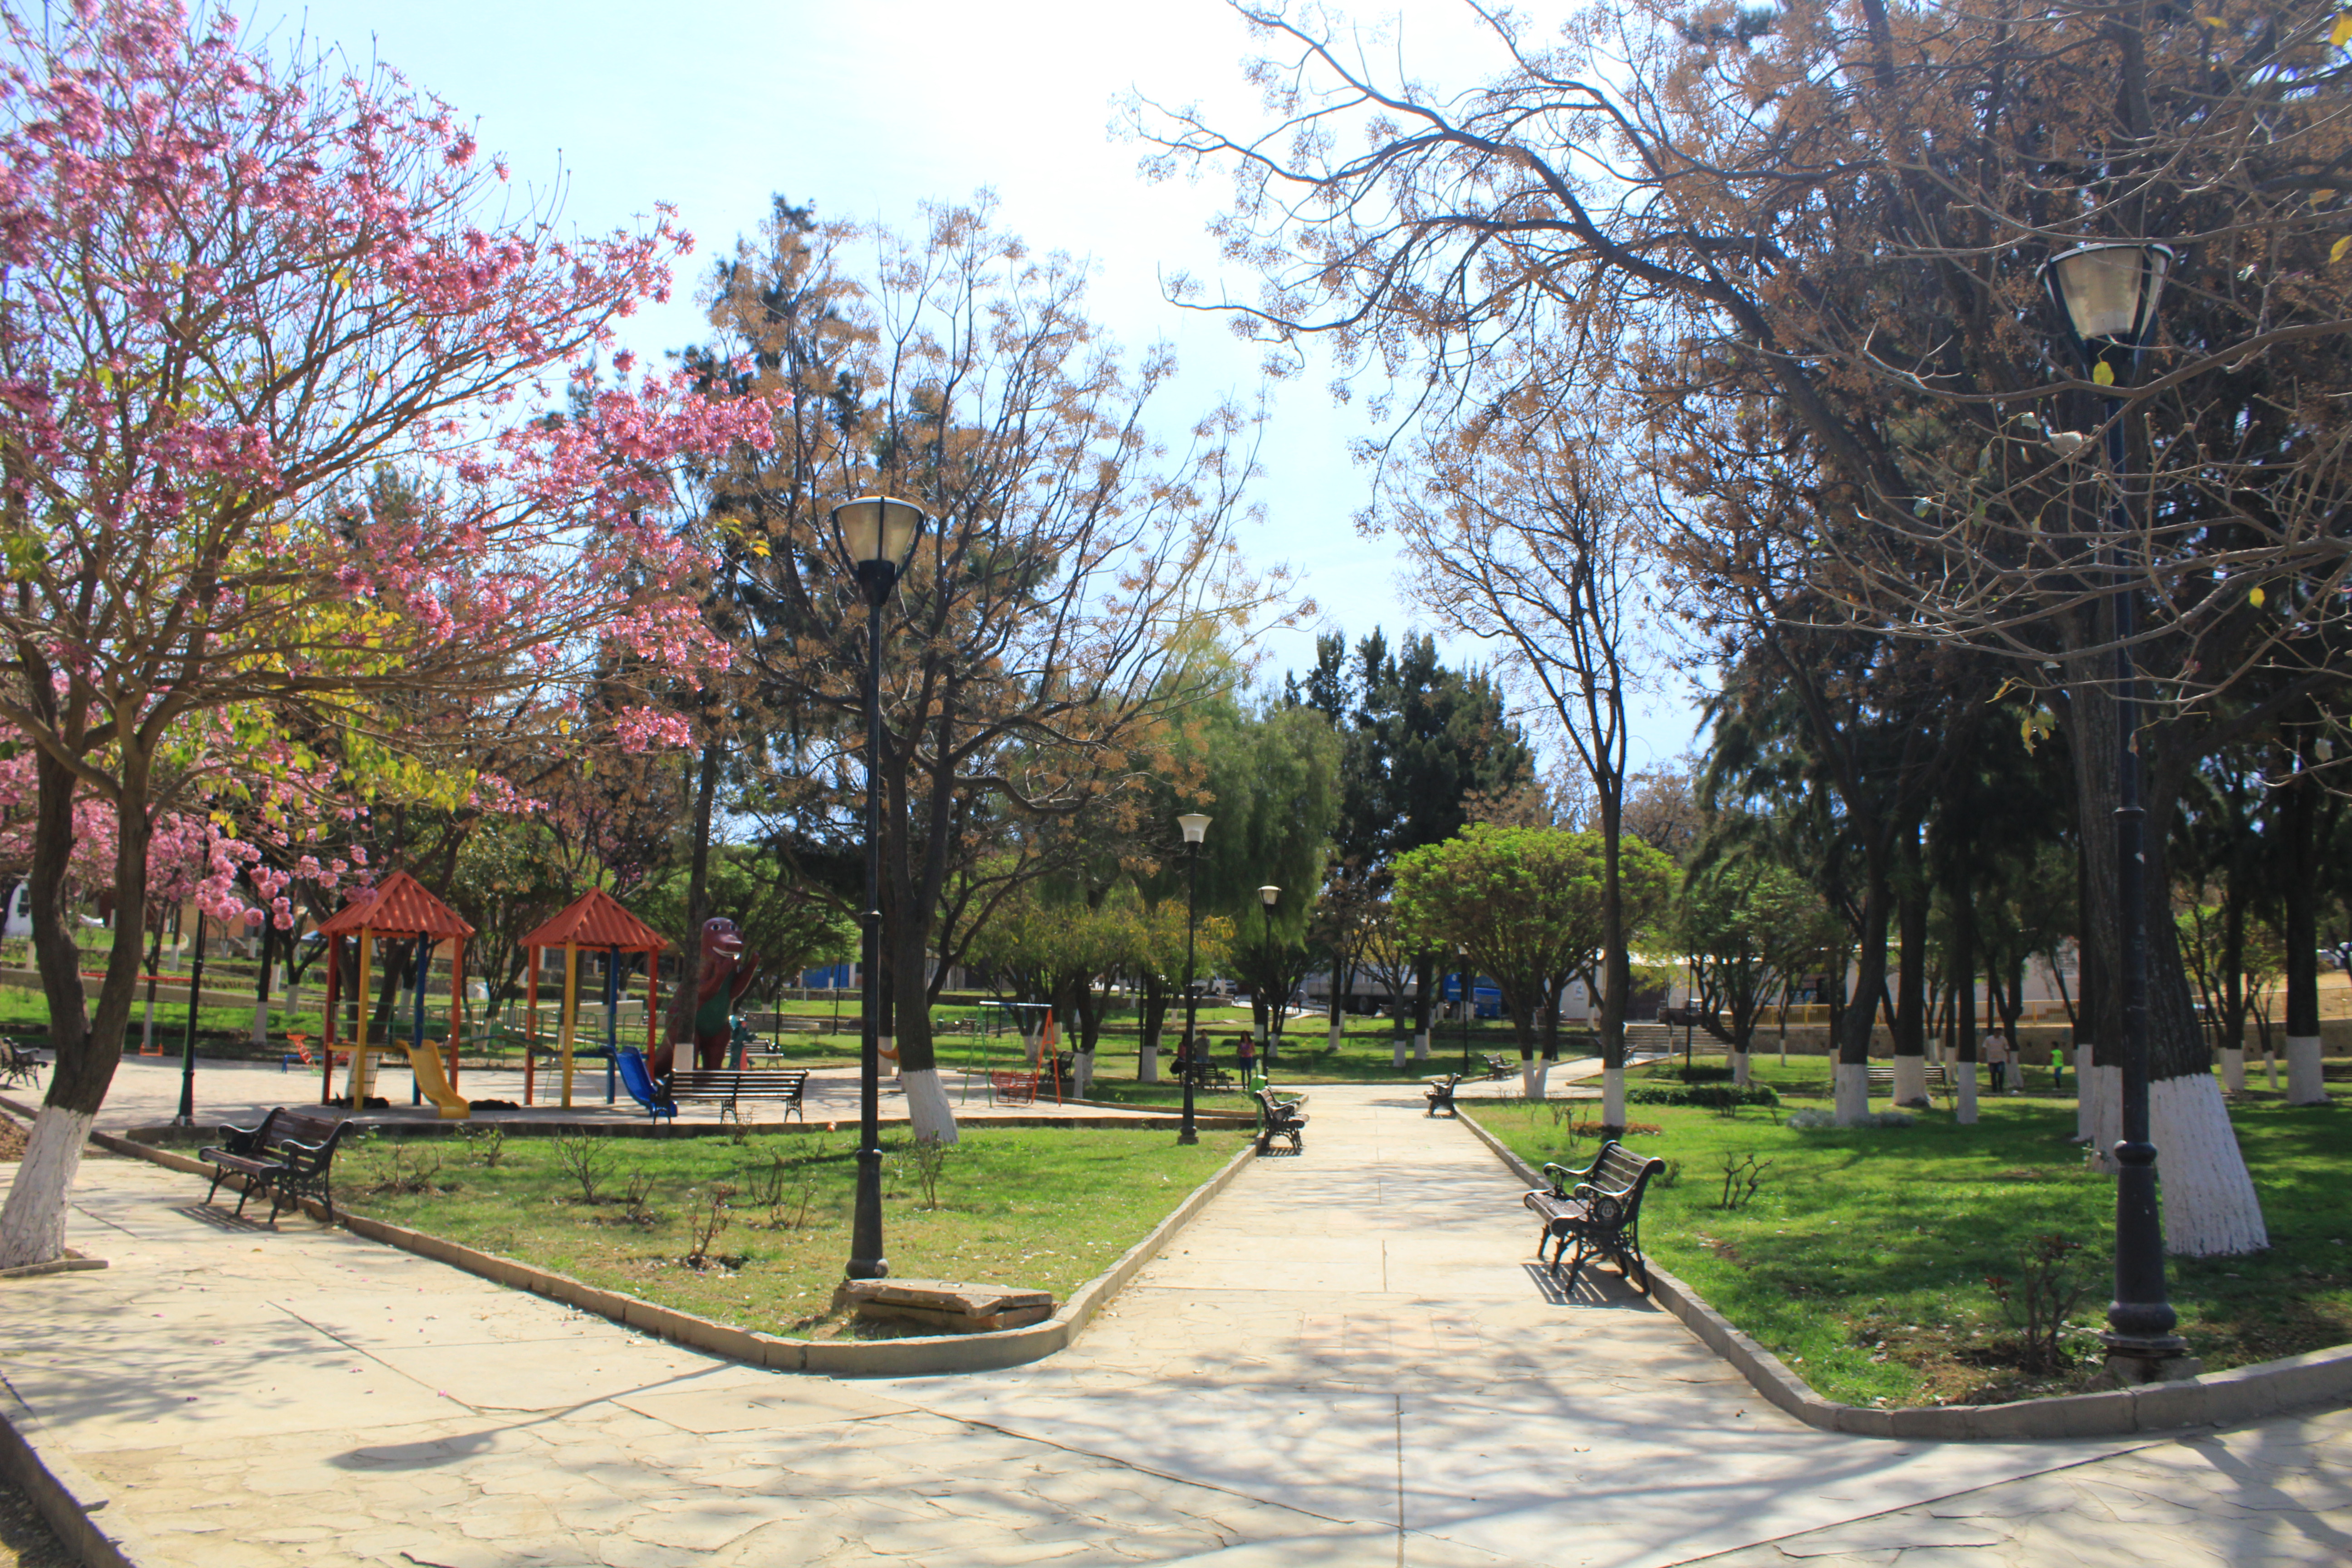
square, bolivia, tarija, tree, public space, neighbourhood, plaza, town, park, urban area, city, campus, walkway, plant, town square, recreation, spring, sky, daytime, residential area, area, branch, grass, estate, outdoor structure, garden, sidewalk, urban design, landscape, leisure, landscaping